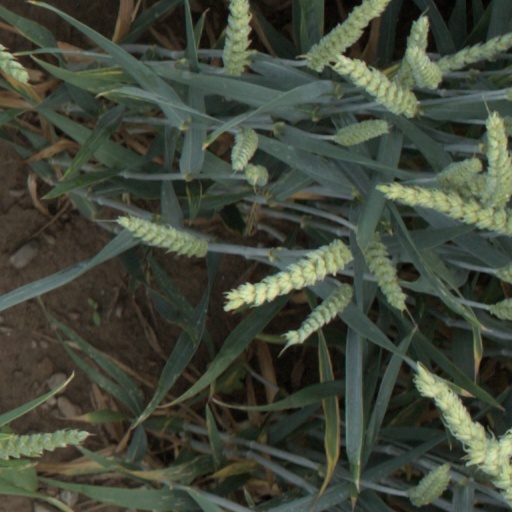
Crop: wheat